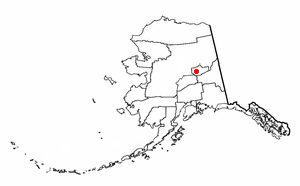
Ester est une ville d'Alaska aux États-Unis. C'est une Census-designated place, dans le Borough de Fairbanks North Star, sa population était de 1 978 habitants en 2007. Elle se situe à un kilomètre de la George Parks Highway qu'elle rejoint au kilomètre 566 et à 10 kilomètres de Fairbanks.